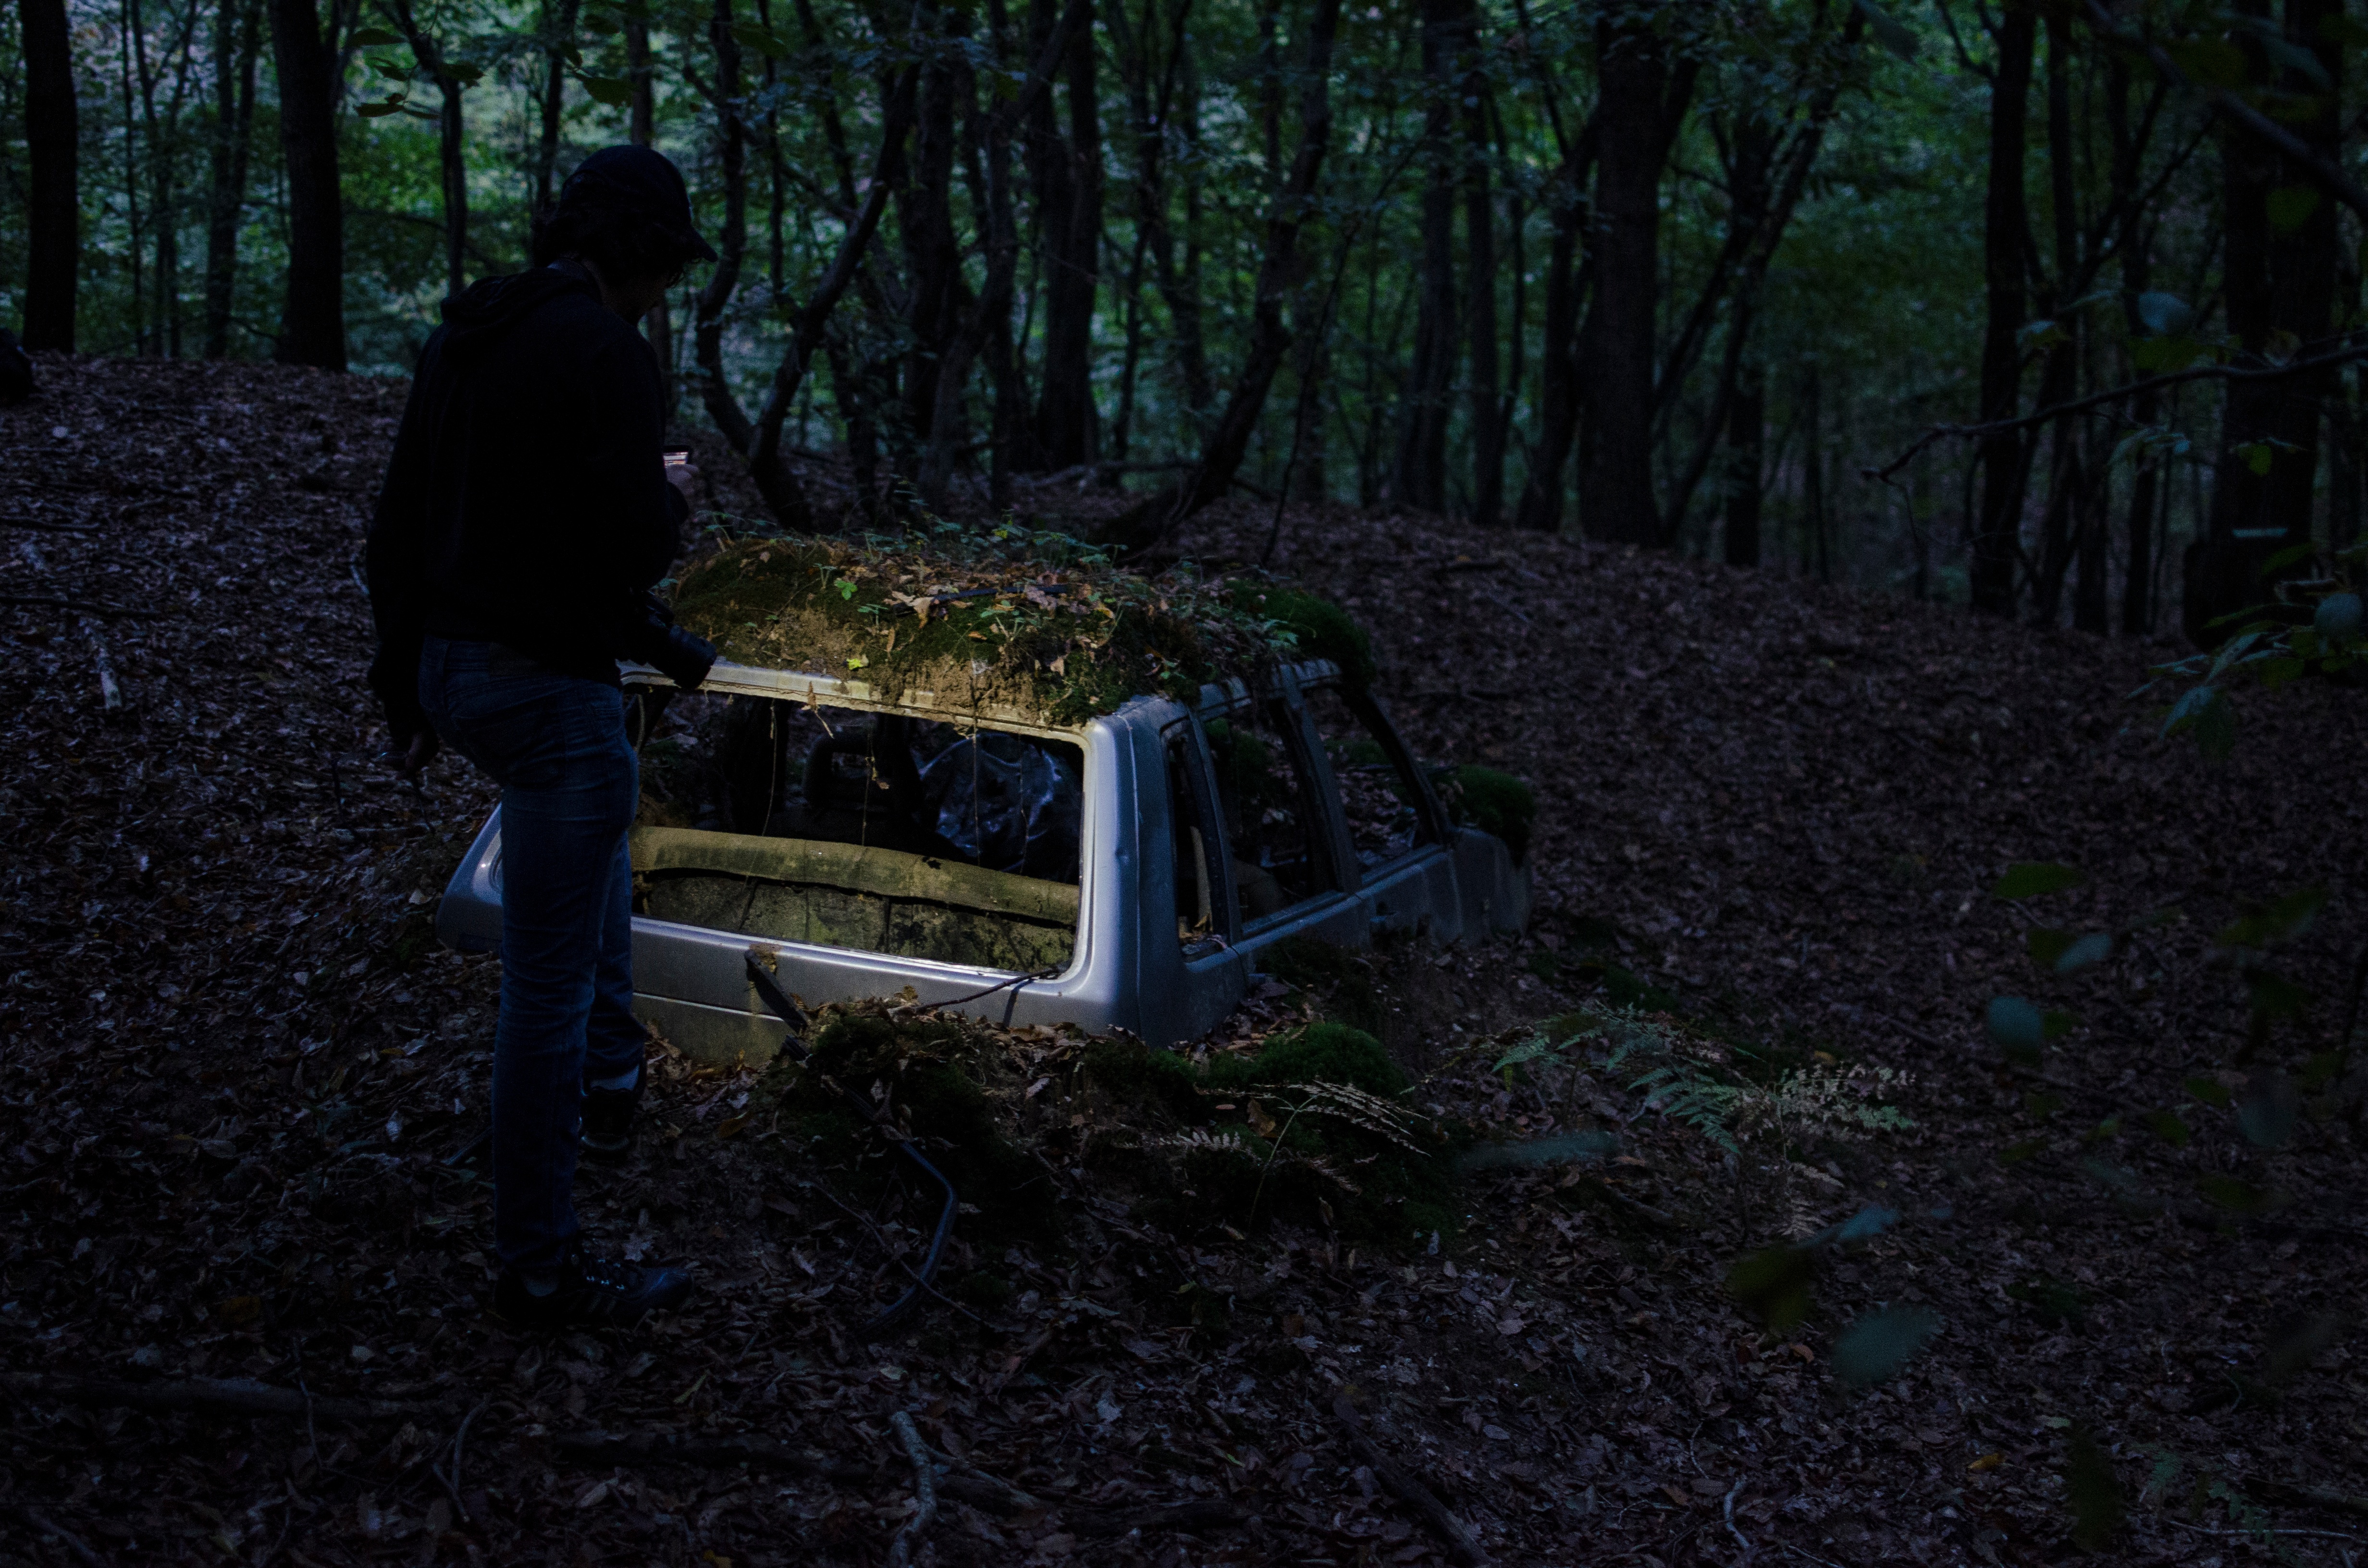
man, tree, forest, night, sunlight, dark, jungle, darkness, woodland, habitat, screenshot, natural environment